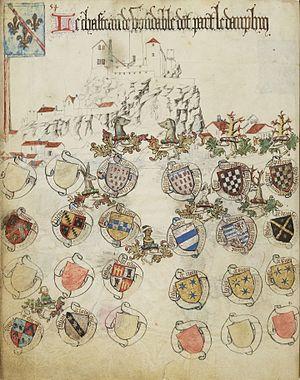
Extrait de l'Armorial de Guillaume Revel concernant Vodable. On y voit le château et le village tel qu'il était au milieu du XVe siècle.
Vodable est une commune française, située dans le département du Puy-de-Dôme en région Auvergne-Rhône-Alpes. Proche du parc naturel régional des volcans d'Auvergne, c'est un village médiéval autour du pic volcanique sur lequel était édifié le château, fief des dauphins d’Auvergne.
L'Armorial d'Auvergne de Guillaume Revel est le titre courant de l'Armorial d'Auvergne, Bourbonnois et Forestz, un armorial manuscrit des nobles de l'Auvergne, du Bourbonnais, et du Forez, établi au milieu du XVᵉ siècle pour Charles Iᵉʳ de Bourbon, duc de Bourbon et d'Auvergne et comte de Forez par son héraut d'armes Guillaume Revel, dit Auvergne.